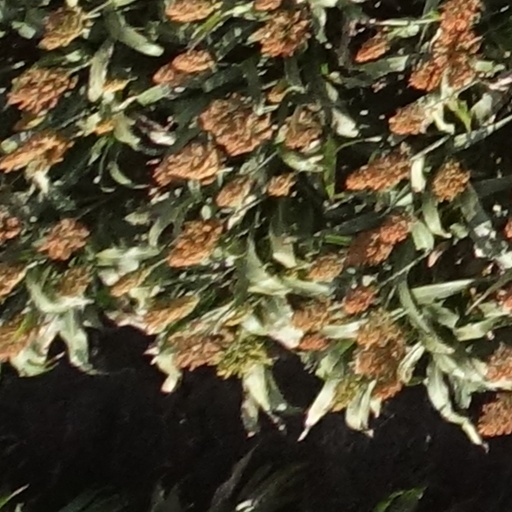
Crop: sorghum